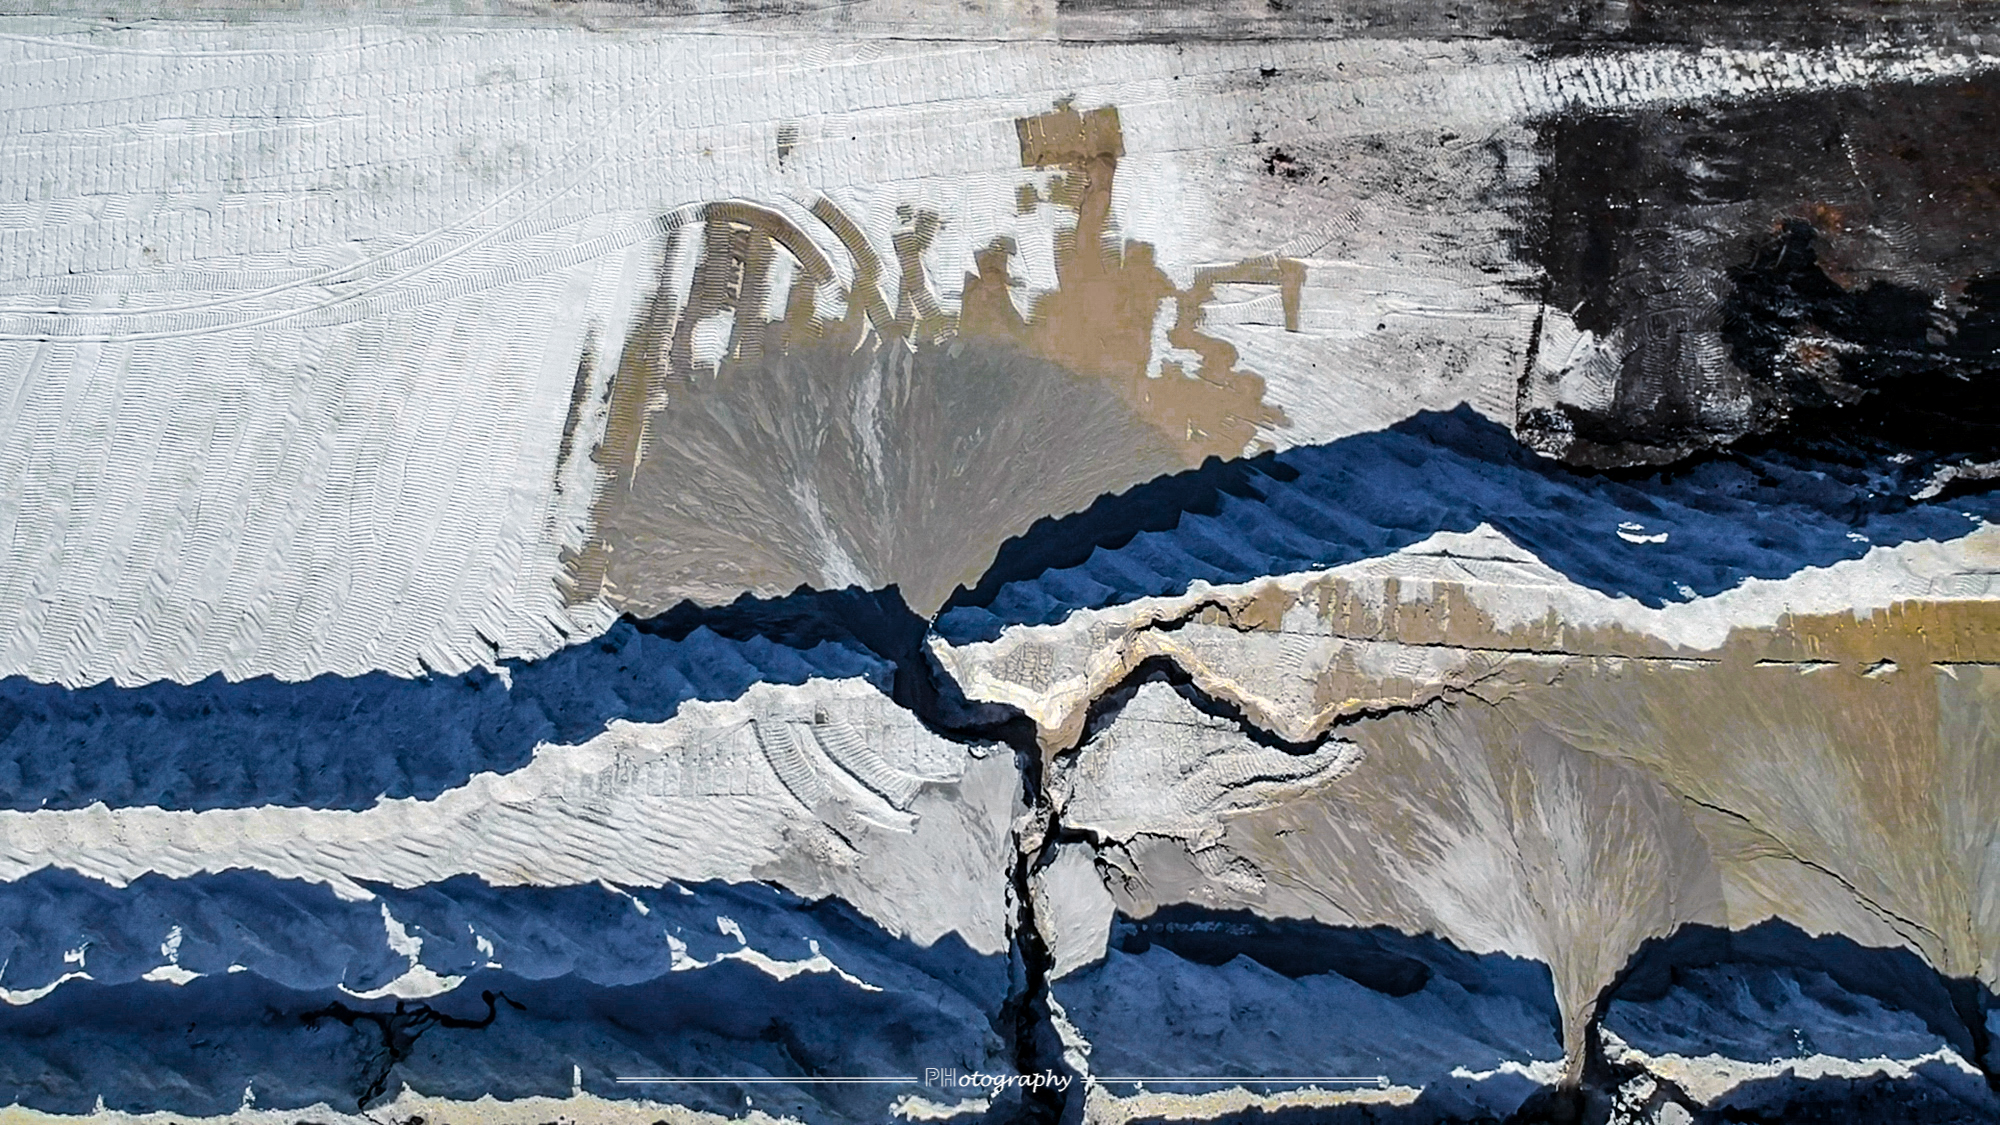
hambach, mine, paint, world, slope, Art paint, art, painting, Tints and shades, geological phenomenon, electric blue, pattern, rectangle, freezing, visual arts, drawing, watercolor paint, reflection, shadow, road surface, illustration, concrete, wood, modern art, winter, acrylic paint